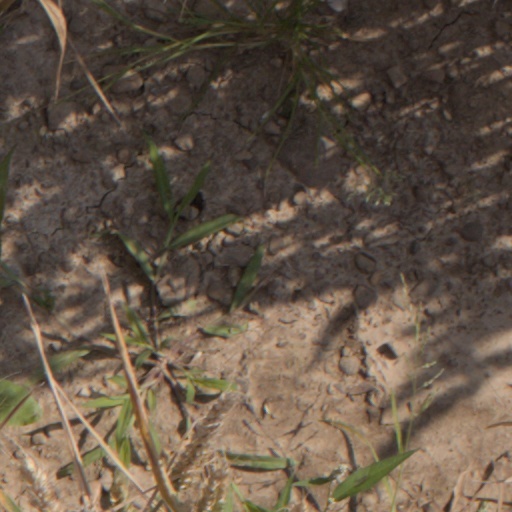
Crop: wheat